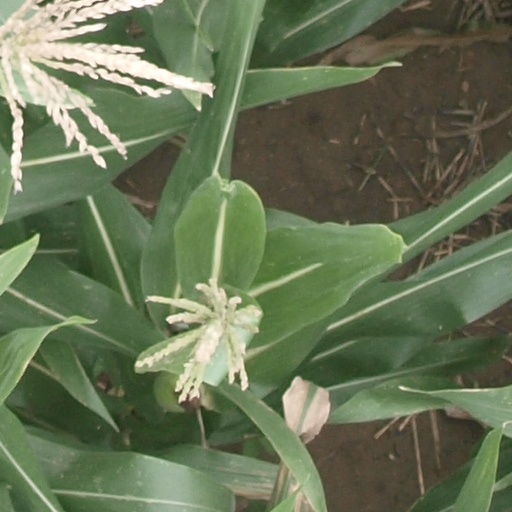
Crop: maize; corn